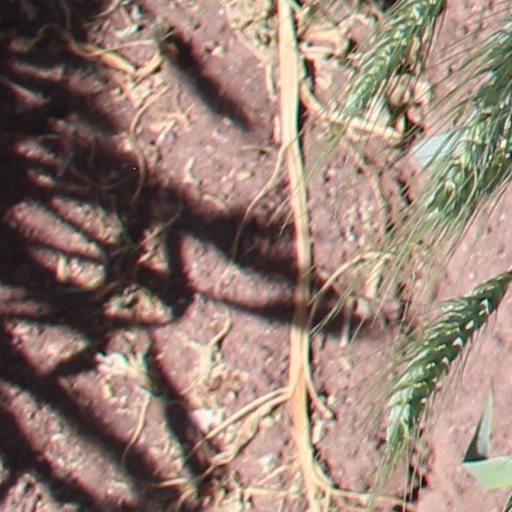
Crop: wheat